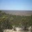
Label: plain